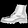
Label: Ankle boot